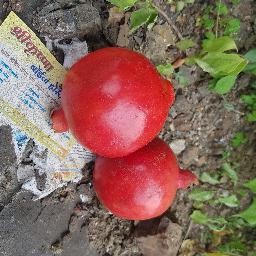
Fruit: Pomegranate
Quality: Good